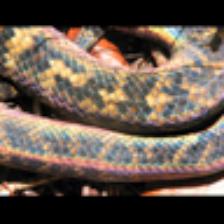
Label: NonHuman